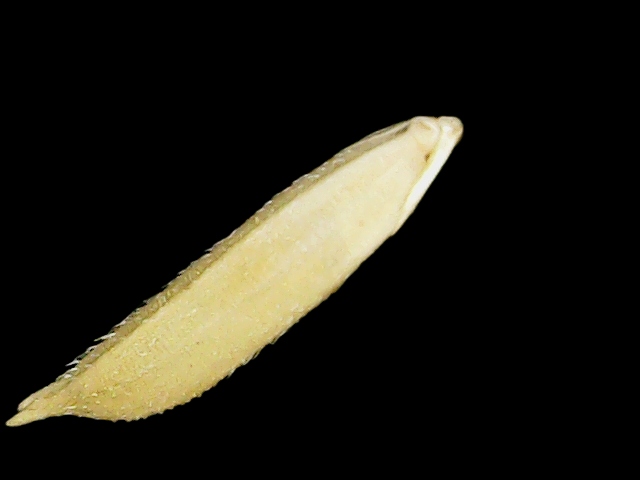
Rice variety: Binadhan25